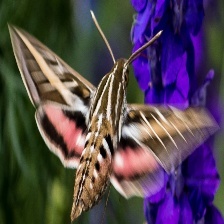
Species: WHITE LINED SPHINX MOTH